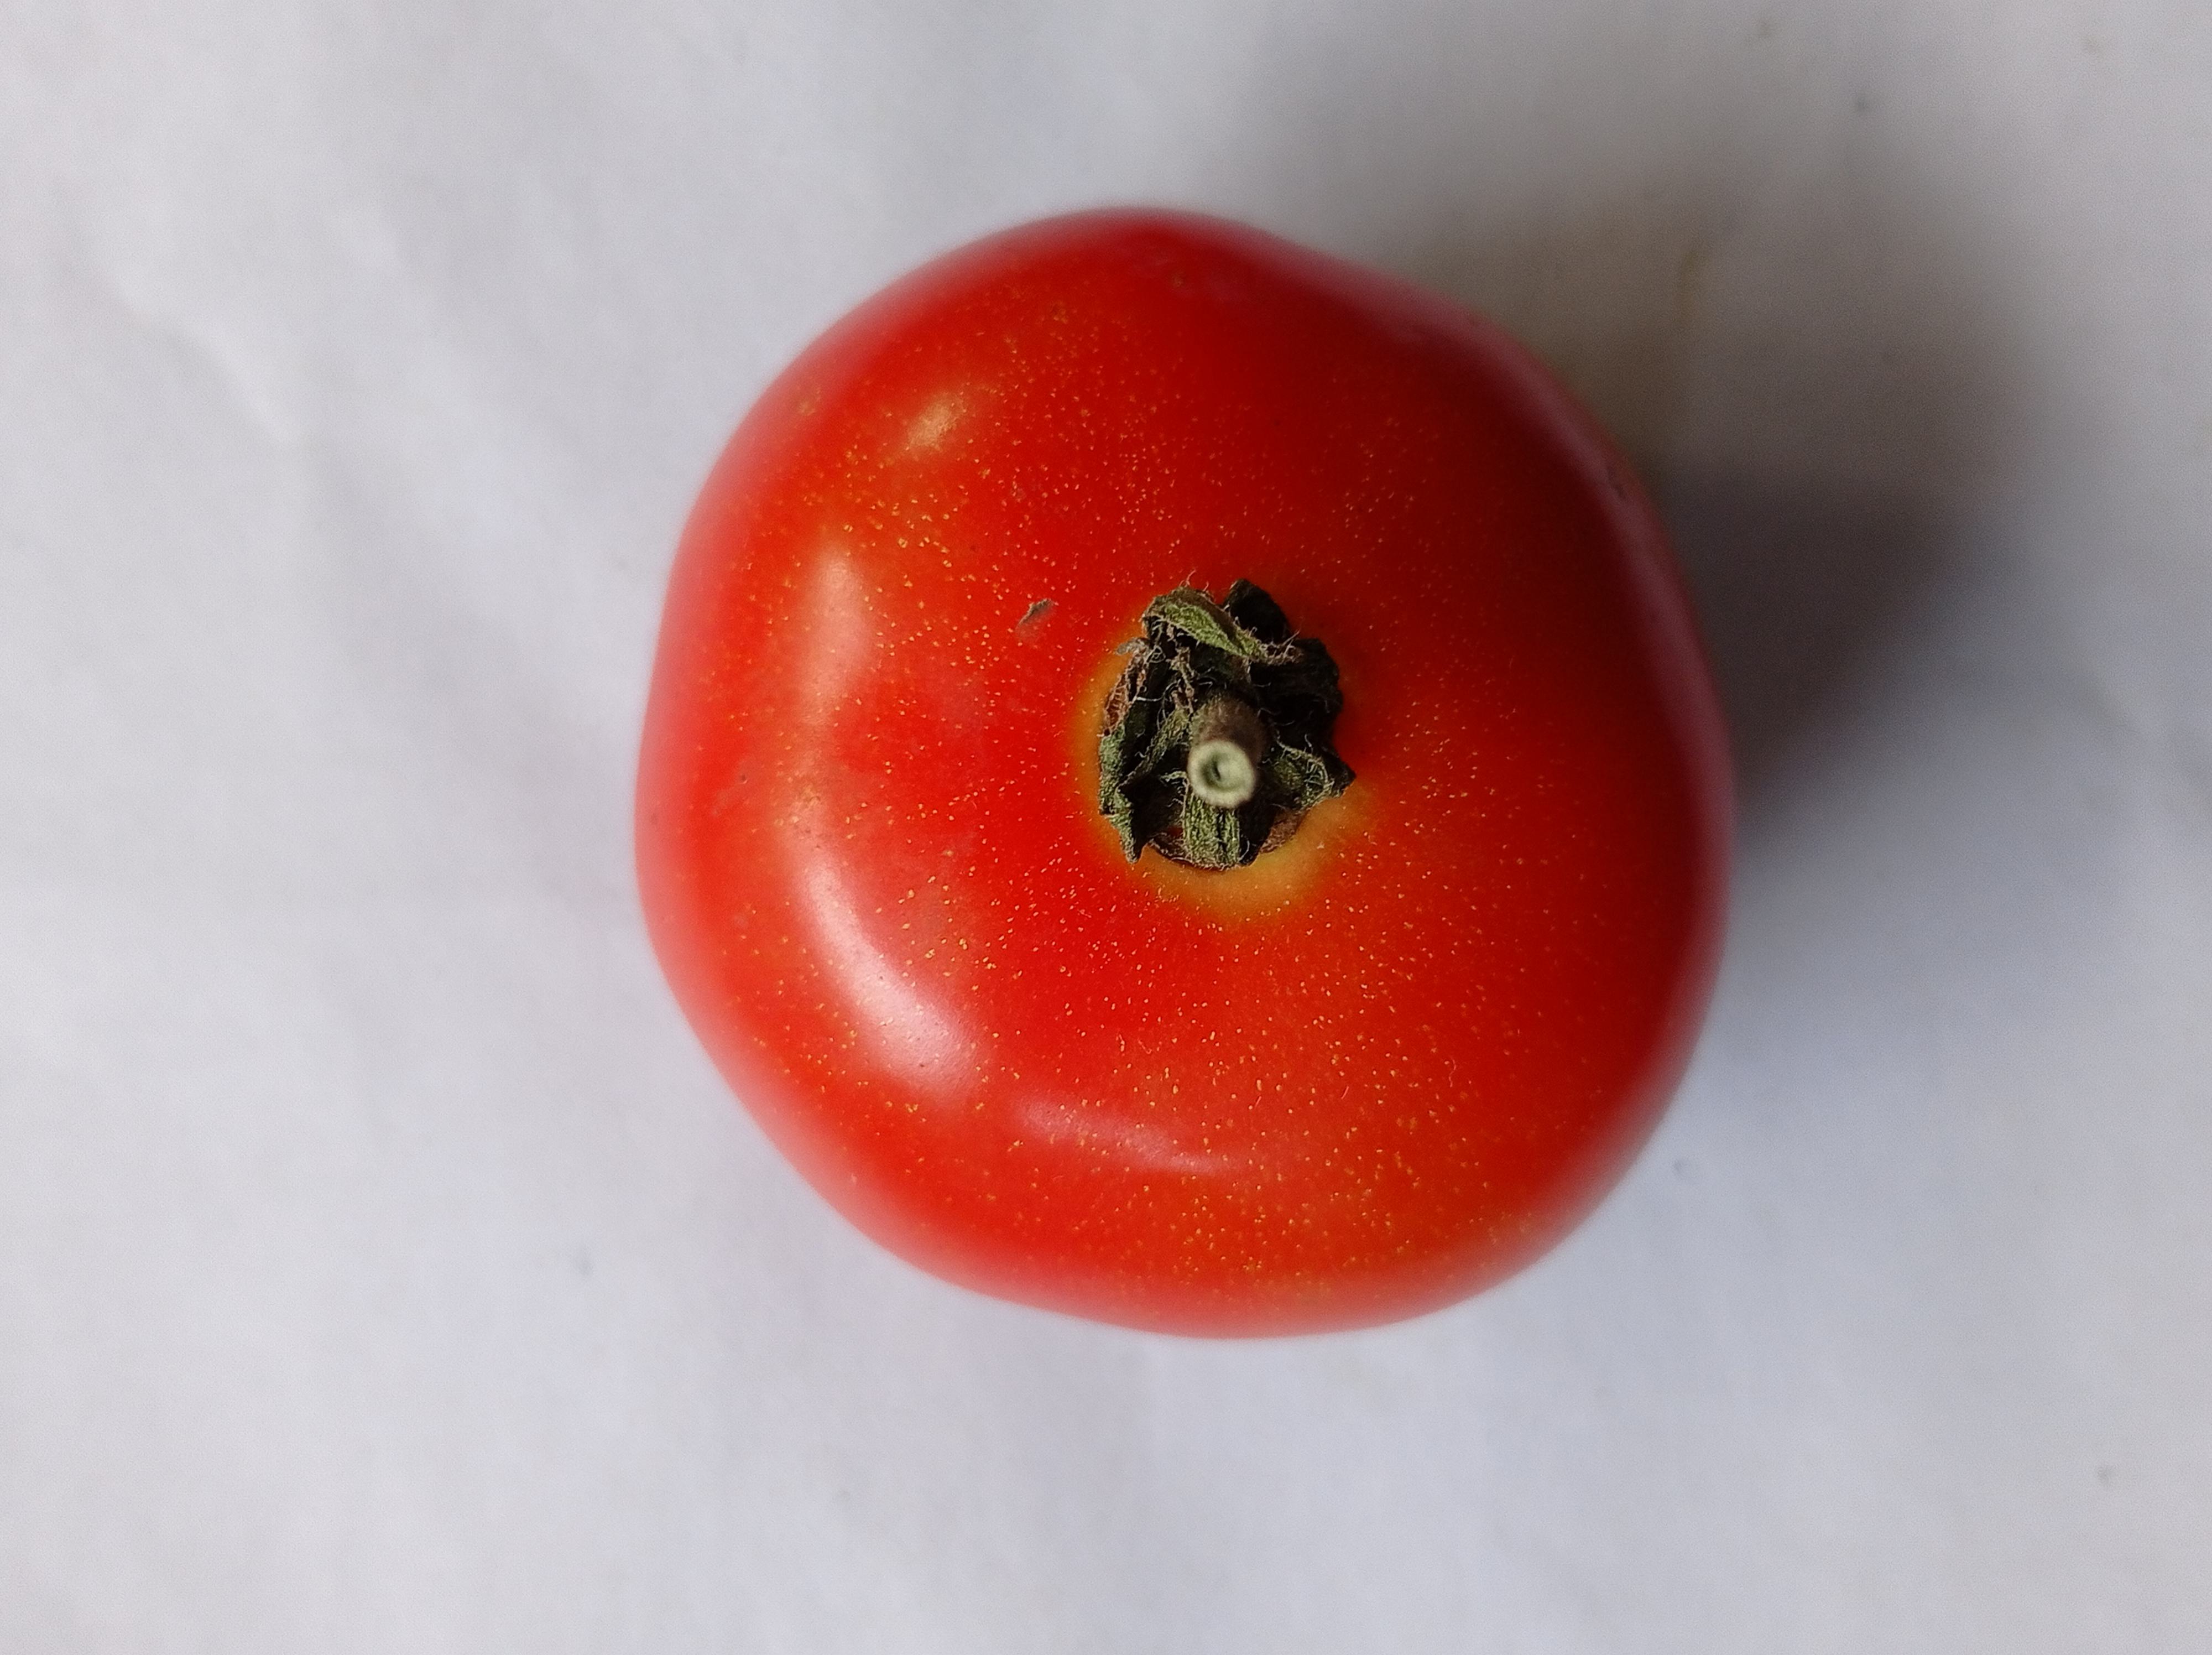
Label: Fresh